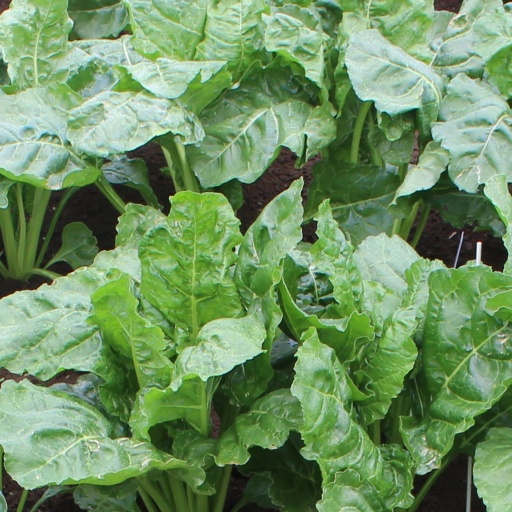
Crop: sugar beet